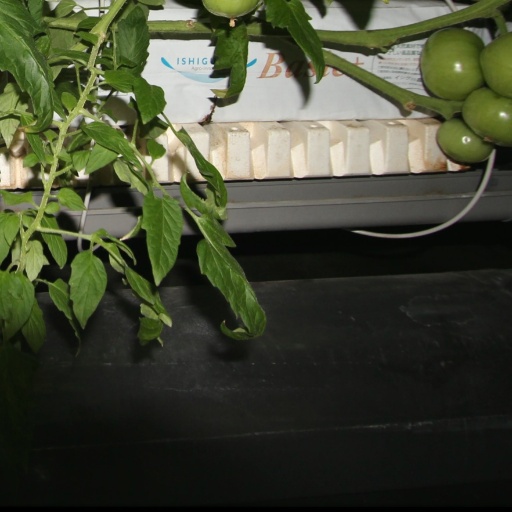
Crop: tomato